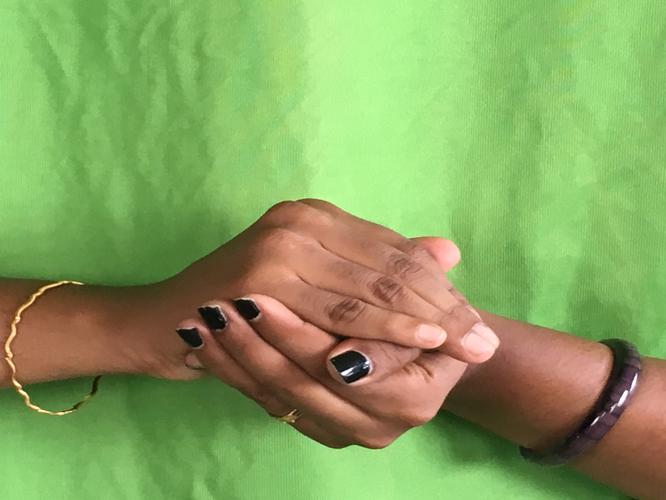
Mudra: Samputa
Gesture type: double_hand